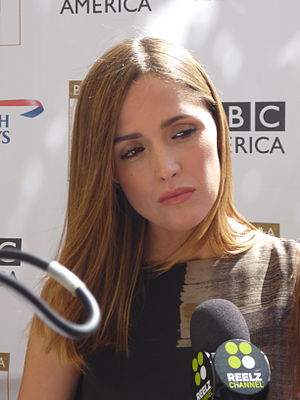
Rose Byrne
Byrne i 2010
Mary Rose Byrne er en australsk skuespillerinde. Hun har blandt andet medvirket i The Internship, Sunshine, Troy, Star Wars Episode II: Klonernes angreb, The Pitch, Marie Antoinette, Wicker Park, Insidious og The Goddess Of 1967.